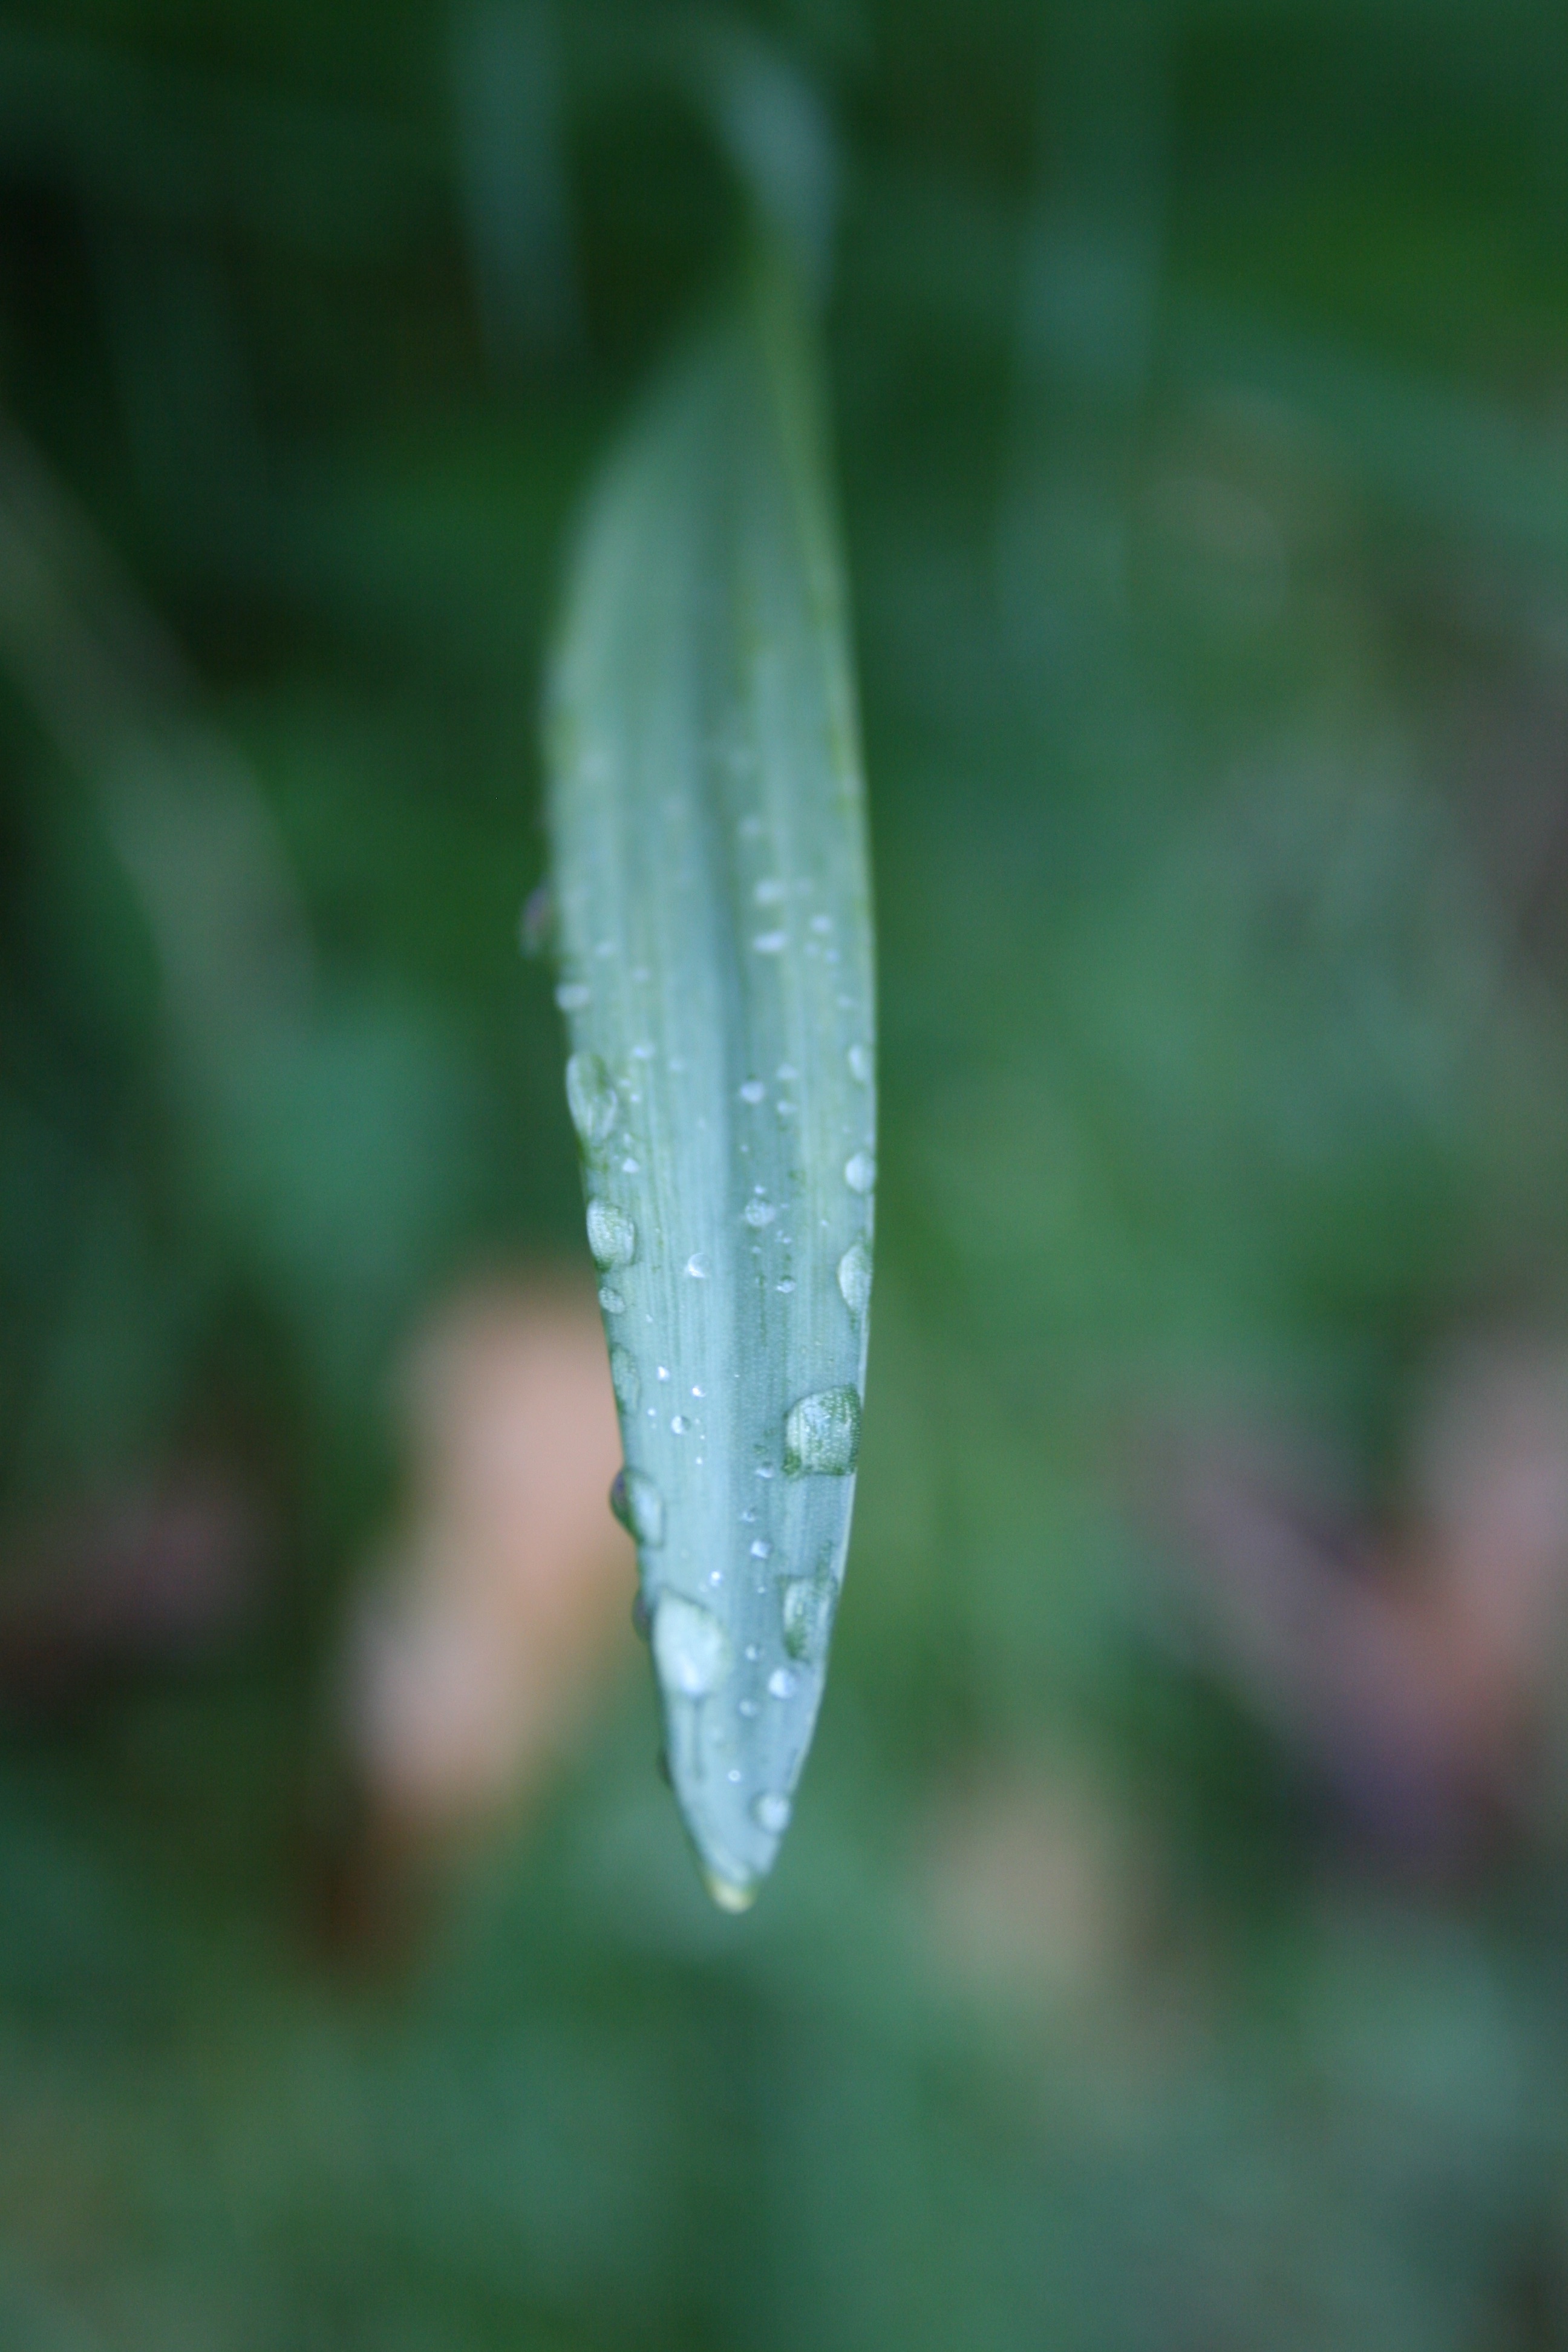
water, nature, grass, dew, plant, photography, leaf, flower, petal, green, botany, flora, fauna, close up, moisture, macro photography, grass family, plant stem